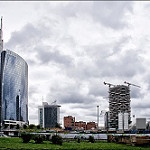
Scene: Outdoor